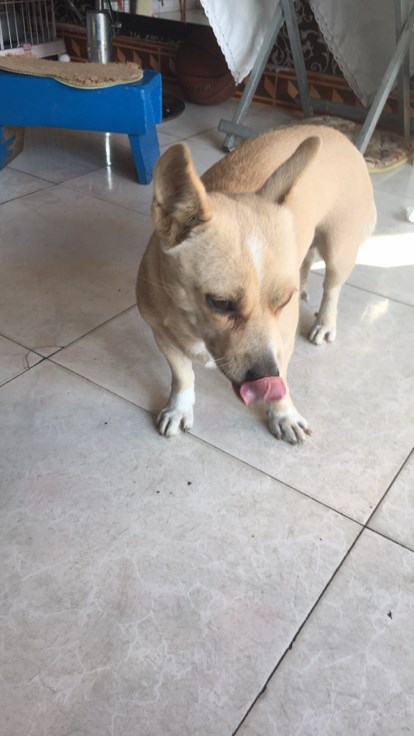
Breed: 2909-n000116-Cardigan